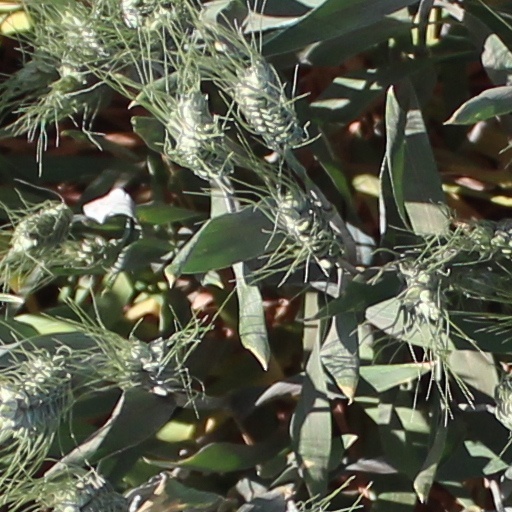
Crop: wheat